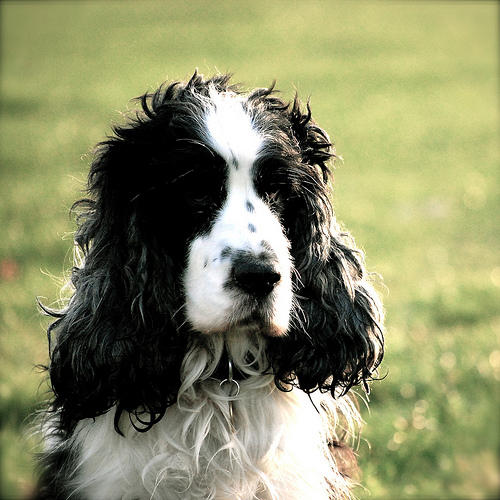
Animal: dog
Breed: english_cocker_spaniel